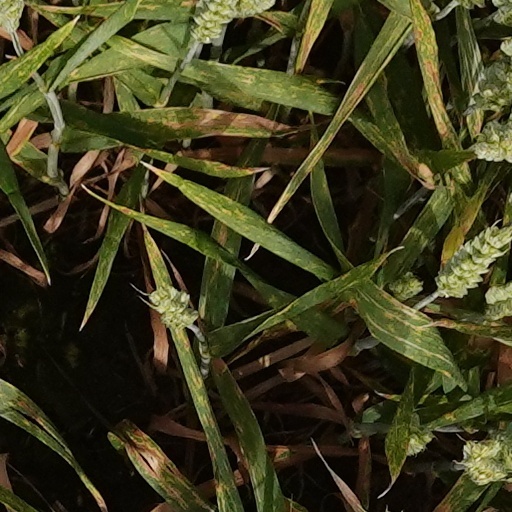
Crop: wheat